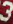
Number: 3